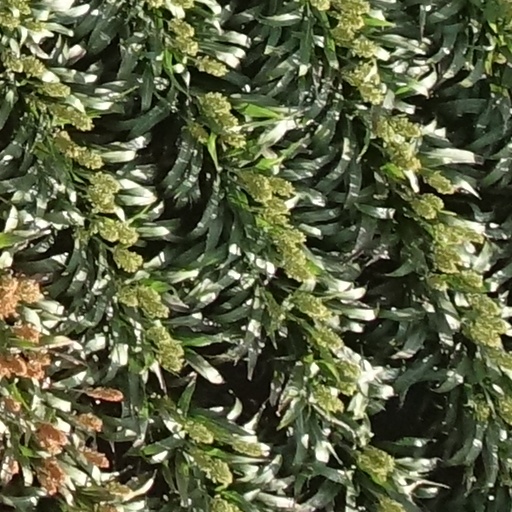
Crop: sorghum